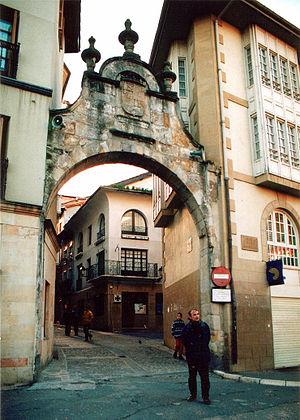
Arrasate en basque ou Mondragón en espagnol est une commune du Guipuscoa dans la communauté autonome du Pays basque en Espagne.